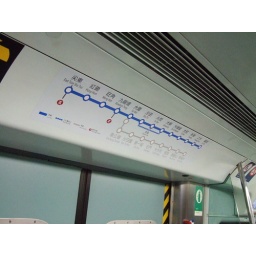
kcr signboard above train door